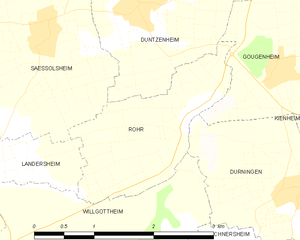
Carte des communes françaises